Mind Over Murder (TV series)

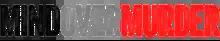

Mind Over Murder is a 2022 American documentary television miniseries revolving around the Beatrice Six, directed by Nanfu Wang. It consists of 6 episodes and premiered on June 20, 2022, on HBO.